Why Raeliana Ended Up at the Duke's Mansion

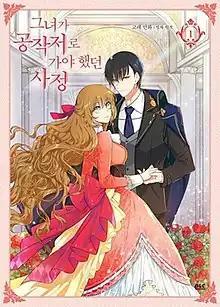
Volume 1 cover of the webtoon adaptation

Why Raeliana Ended Up at the Duke's Mansion is a South Korean web novel written by Milcha. It has been serialized in Kakao's digital comic and fiction platform KakaoPage since September 19, 2016. A webtoon adaptation was first serialized in KakaoPage on September 3, 2017, and is illustrated by Whale. An anime television series adaptation produced by Typhoon Graphics aired from April to June 2023.